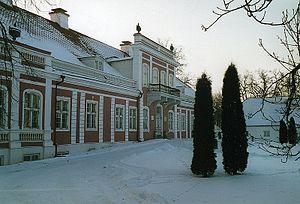
Le château de Saggad est un petit château estonien situé dans le Virumaa occidental dans le village de Sagadi qui appartient à la municipalité rurale de Vihula, au nord du pays. Il se trouve dans le parc national de Lahemaa.